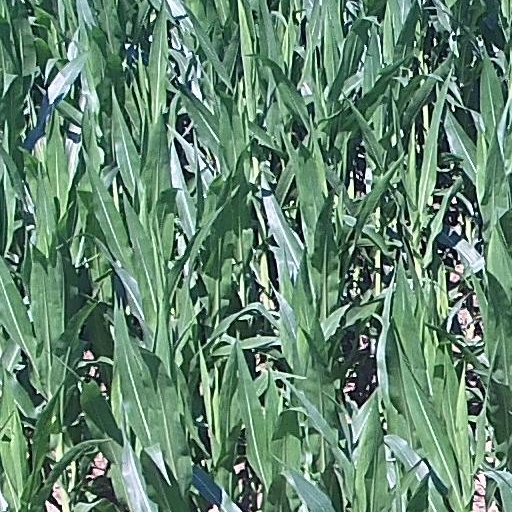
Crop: maize; corn